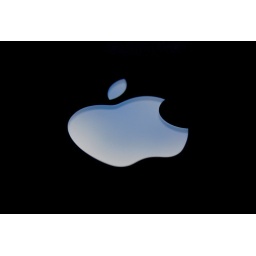
the window in my room let the blue sky onto my macbook. so i closed the screen and shot this.